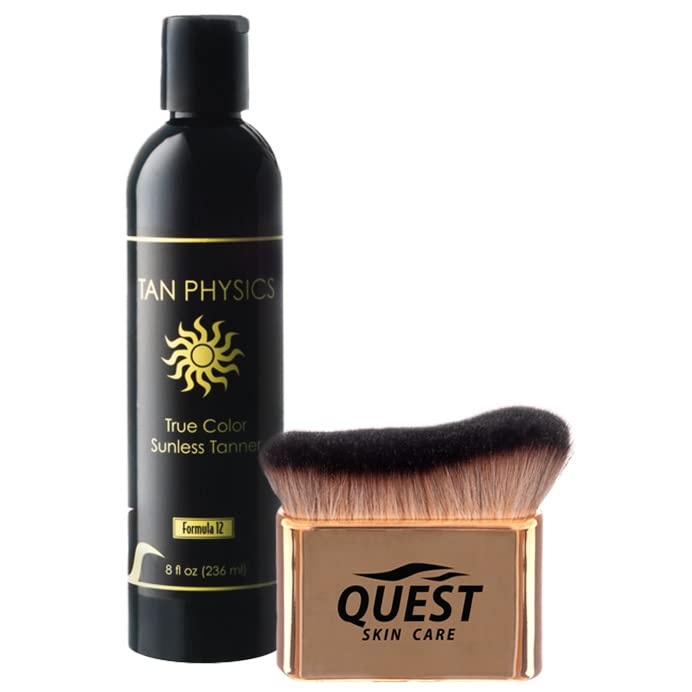
Tan Physics True Color Sunless Tanner 8 fl oz w/ Self Tanner Brush by Quest Skin Care
Overview Item Form : Lotion Skin Type : All Brand : Tan Physics Product Benefits : Hydrating,Replenishing,Softening Skin Tone : Medium Deep About this item You will recieve - Tan Physics True Color Sunless Tanner, 8 Fl oz, (Pack of 2) with Self Tanner brush by Quest Skin Care. NATURAL TAN & EASY APPLICATION - Experience the convenience of our self tanning lotion. Its fast-absorbing formula ensures a quick, seamless tanning process, leaving your skin with a gorgeous, sun-kissed look. SANS-SUN MITT FOR PROFESSIONAL LOOKING RESULTS - This Sans-Sun Body Application Mitt is formulated with a micro fiber surface that ensures a streak-free, smooth and flawless tan. INGREDIENT-RICH TAN - Our naturally derived sugar based tanners are formulated to make your tan last longer. Tan enhancing peptides, amino acids, caramel and fruit extracts further increase the depth and natural color of your tan. MADE IN USA - Formulated with advanced scent blocking technology and fool proof color correcting tints.
Brand: Tan+Physics
Category: Health & Beauty > Personal Care > Cosmetics > Skin Care > Tanning Products > Self Tanner